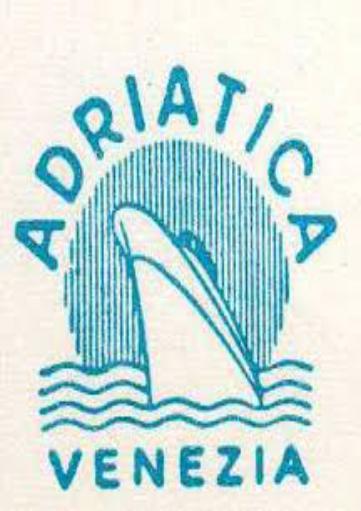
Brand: Adriatica
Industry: Clothes